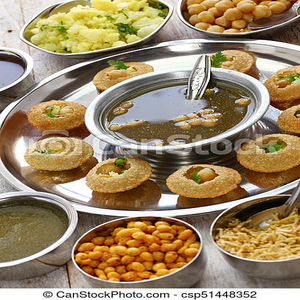
Dish: panipuri